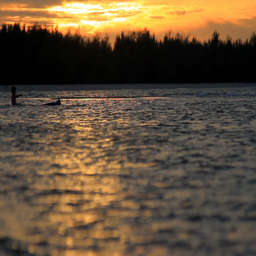
children were playing on the beach during sunset